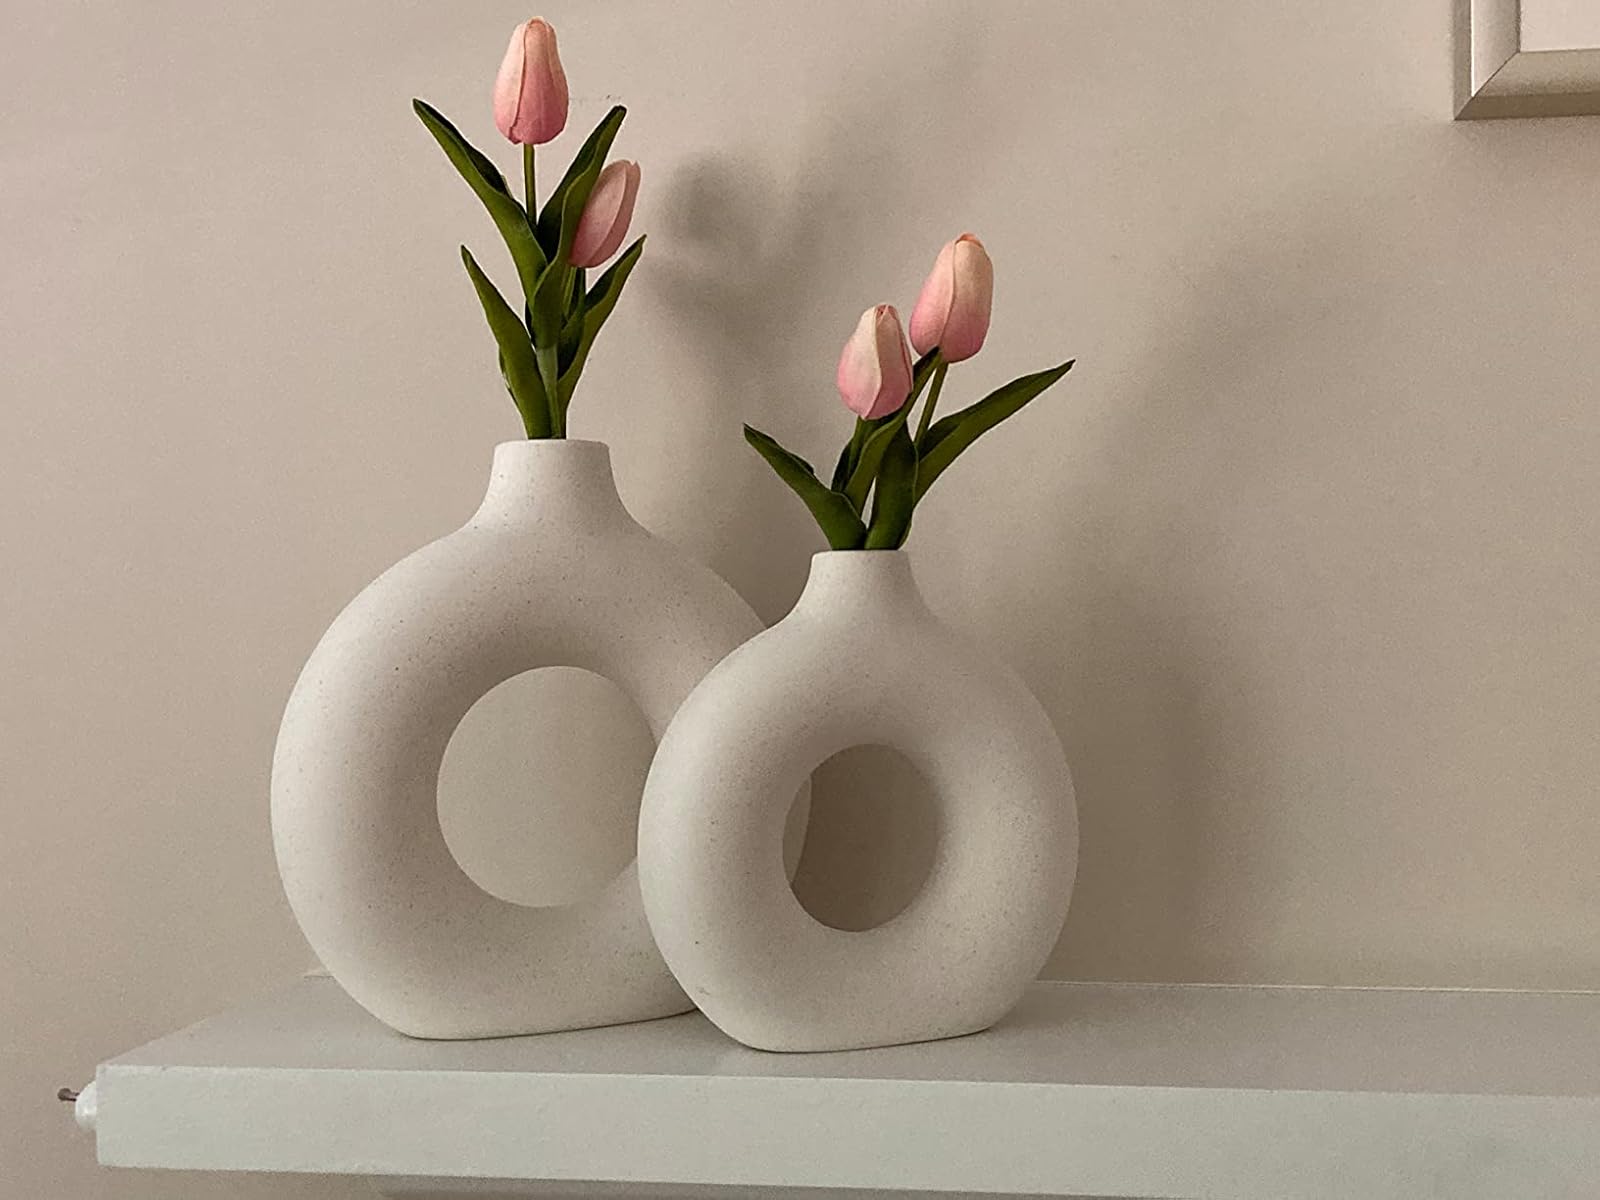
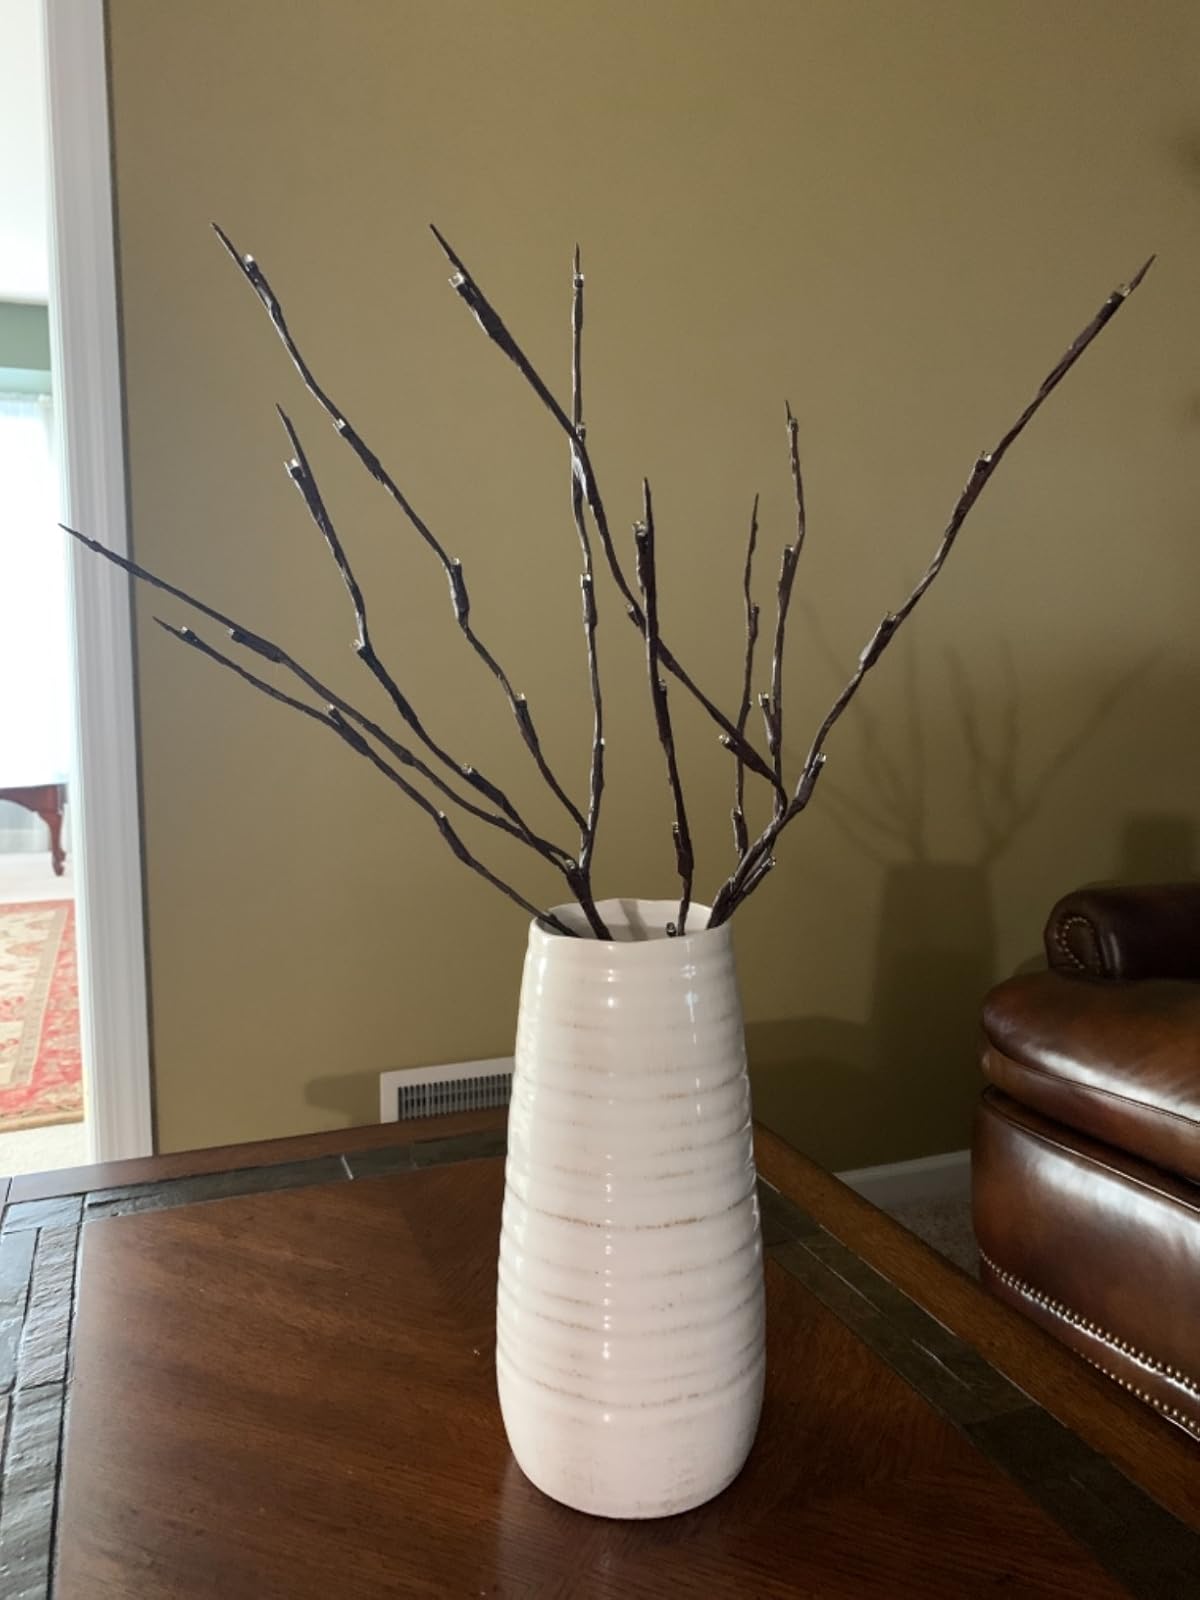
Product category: vase
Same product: no